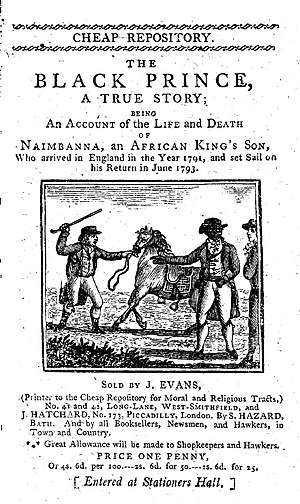
Folkebog
Folkebogen The Black Prince fra 1798
"En folkebog er en bog med romantisk eller skæmtende indhold, der havde udbredelse i de ellers ikke læsende dele af befolkningen. De udkom mangfoldige gange i billige småhæfter. De fleste af dem blev slidt op, og for mange folkebøgers vedkommende kan det første udgivelsesår vanskeligt oplyses. Og ""trykt i dette år"" er ikke til megen hjælp.